Greater Chicago Food Depository

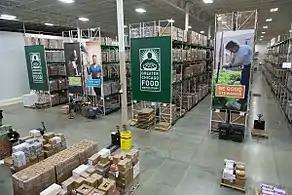
One of the Greater Chicago Food Depository's warehouses, which is located at 4100 W Ann Laurie PL in Chicago, IL.

The Greater Chicago Food Depository was founded in 1979 by Tom O’Connell, Robert W. Strube Sr., Rev. Philip Marquard, Gertrude Snodgrass, Ann Connors and Ed Sunshine. Following an increase of poverty in the Chicago area, the six founders were inspired to start a food bank. They followed the example of John van Hengel, who started the nation's first food bank in Phoenix, Arizona. However, due to an Illinois statute that prohibited the use of the word ‘bank’ in the name of non-banking entities, the name ‘depository’ was chosen.